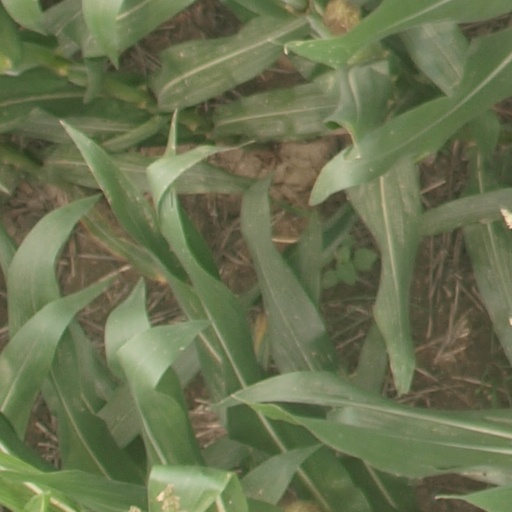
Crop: maize; corn